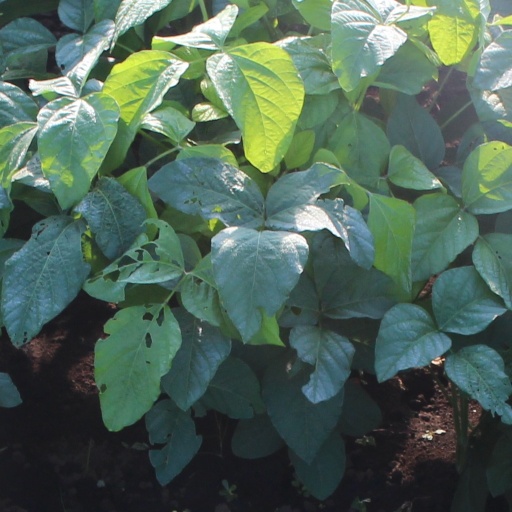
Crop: soybean